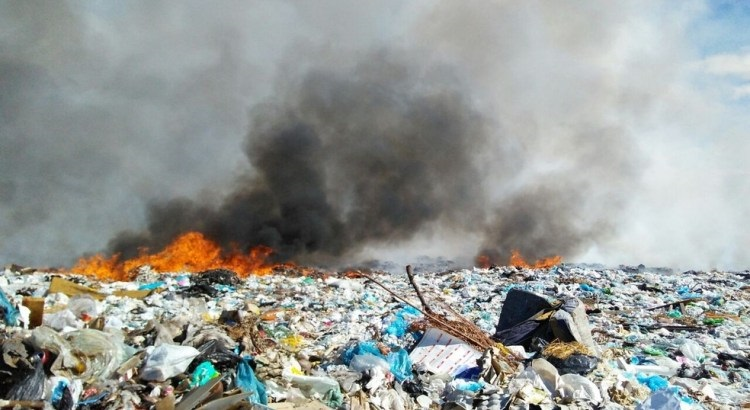
Fire: yes
Smoke: yes